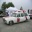
Label: ambulance